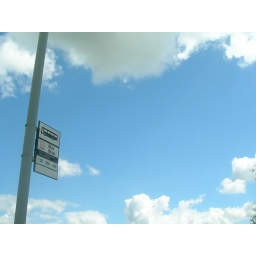
This is the bus stop right near the A34 bridge